William B. Durgin Company

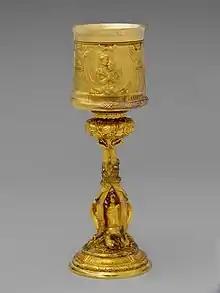
Standing Cup by the William B. Durgin Company, gold, circa 1900

The William B. Durgin Company (1853–1924) was a noted American sterling silver manufacturer based in Concord, New Hampshire, and one of the largest flatware and hollowware manufacturers in the United States. Over the period 1905–1924 it was merged into the Gorham Manufacturing Company.